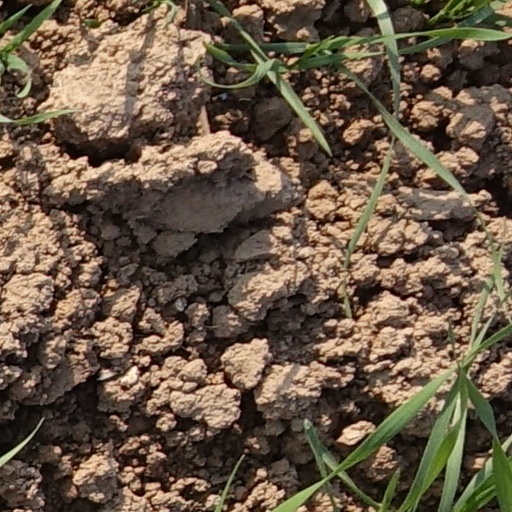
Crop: wheat